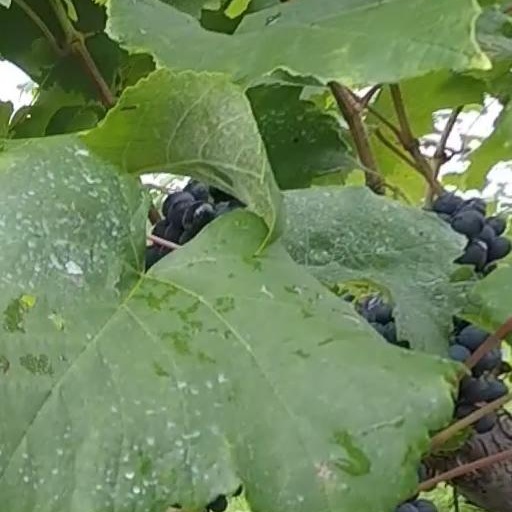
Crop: grape